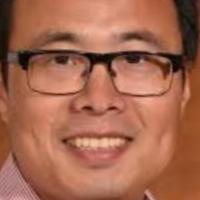
Age group: age 41-55